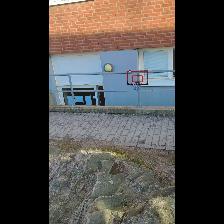
Label: NonHuman